Shandong University

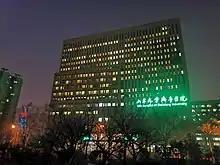
Present day Qilu Hospital inside the Baotuquan Campus

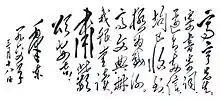
The official lettering of Shandong University has been taken from the handwritten address of this letter from Mao Zedong to Gao Heng.

Construction of the Qingdao Campus started in March 2011 and the first development phase was inaugurated in September 2016. The campus is located north of Xingshi Zhuang Village in Aoshanwei Town that is part of Jimo City and located to the northeast of Qingdao. The campus site is immediately adjacent to the seashore of Aoshan Bay and the coastal highway. The total planning area covers about two million square meters, 43 percent of which are included in the first construction phase. When completed, the Qingdao Campus will have a capacity of 30,000 students; recruitment of the first class of 5,000 freshman students is planned for the fall of 2013. The construction cost is estimated at 800 million Chinese Yuan (about 124 million US Dollars). The architecture of the new campus is intended to blend Chinese and western elements. Many buildings will incorporate the red roofs and other building style elements of the German colonial architecture in Qingdao. The master plan for the campus was developed by Perkins Eastman (New York). One of the founders of Perkins Eastman, Bradford Perkins is the grandson of Dwight H. Perkins, whose firm (Perkins, Fellows, & Hamilton) designed the Cheeloo University campus in Jinan. The campus will be dedicated to advanced science and engineering research, with a special emphasis on interfacing with high-tech industry and international academic collaboration. It is part of a plan to give Shandong University a presence that is distributed throughout the province in a manner that is comparable to the University of California system, but retains a greater level of central control.